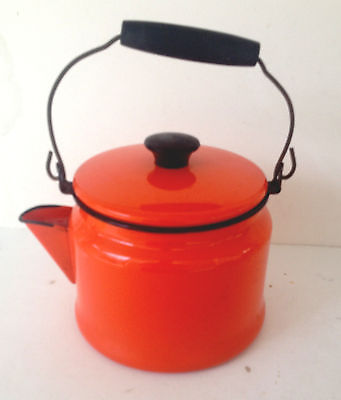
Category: kettle